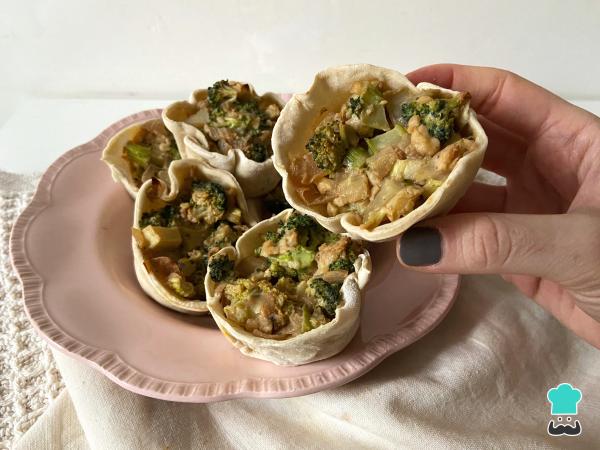
¡Ya puedes servir y comer las deliciosas canastitas de brócoli! Cuéntanos en los comentarios tu opinión y comparte con nosotros una fotografía del resultado final.